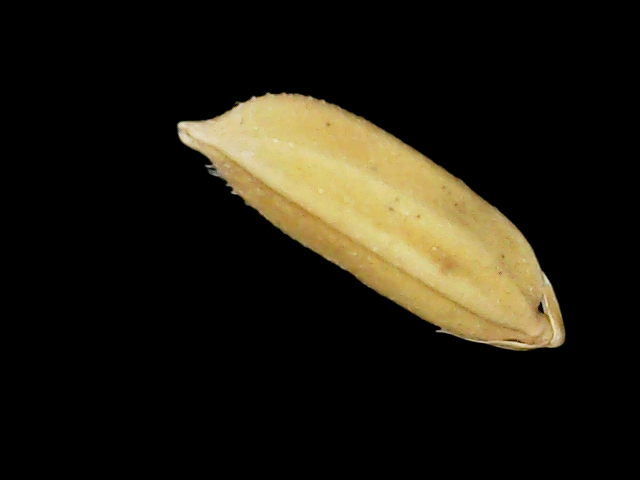
Rice variety: Binadhan24